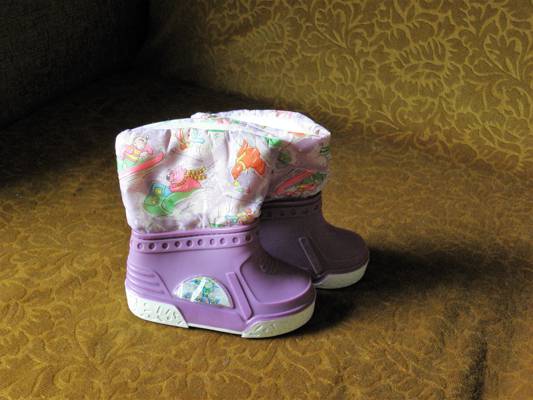
Waste category: clothes